Alessandro Motti

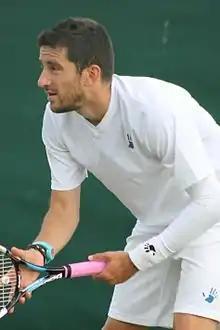
Motti at the 2015 Wimbledon Championships

Alessandro Motti (born 21 February 1979) is an Italian professional tennis player who specialises in doubles. He has a career high doubles ranking of world No. 91, achieved on 14 September 2009.